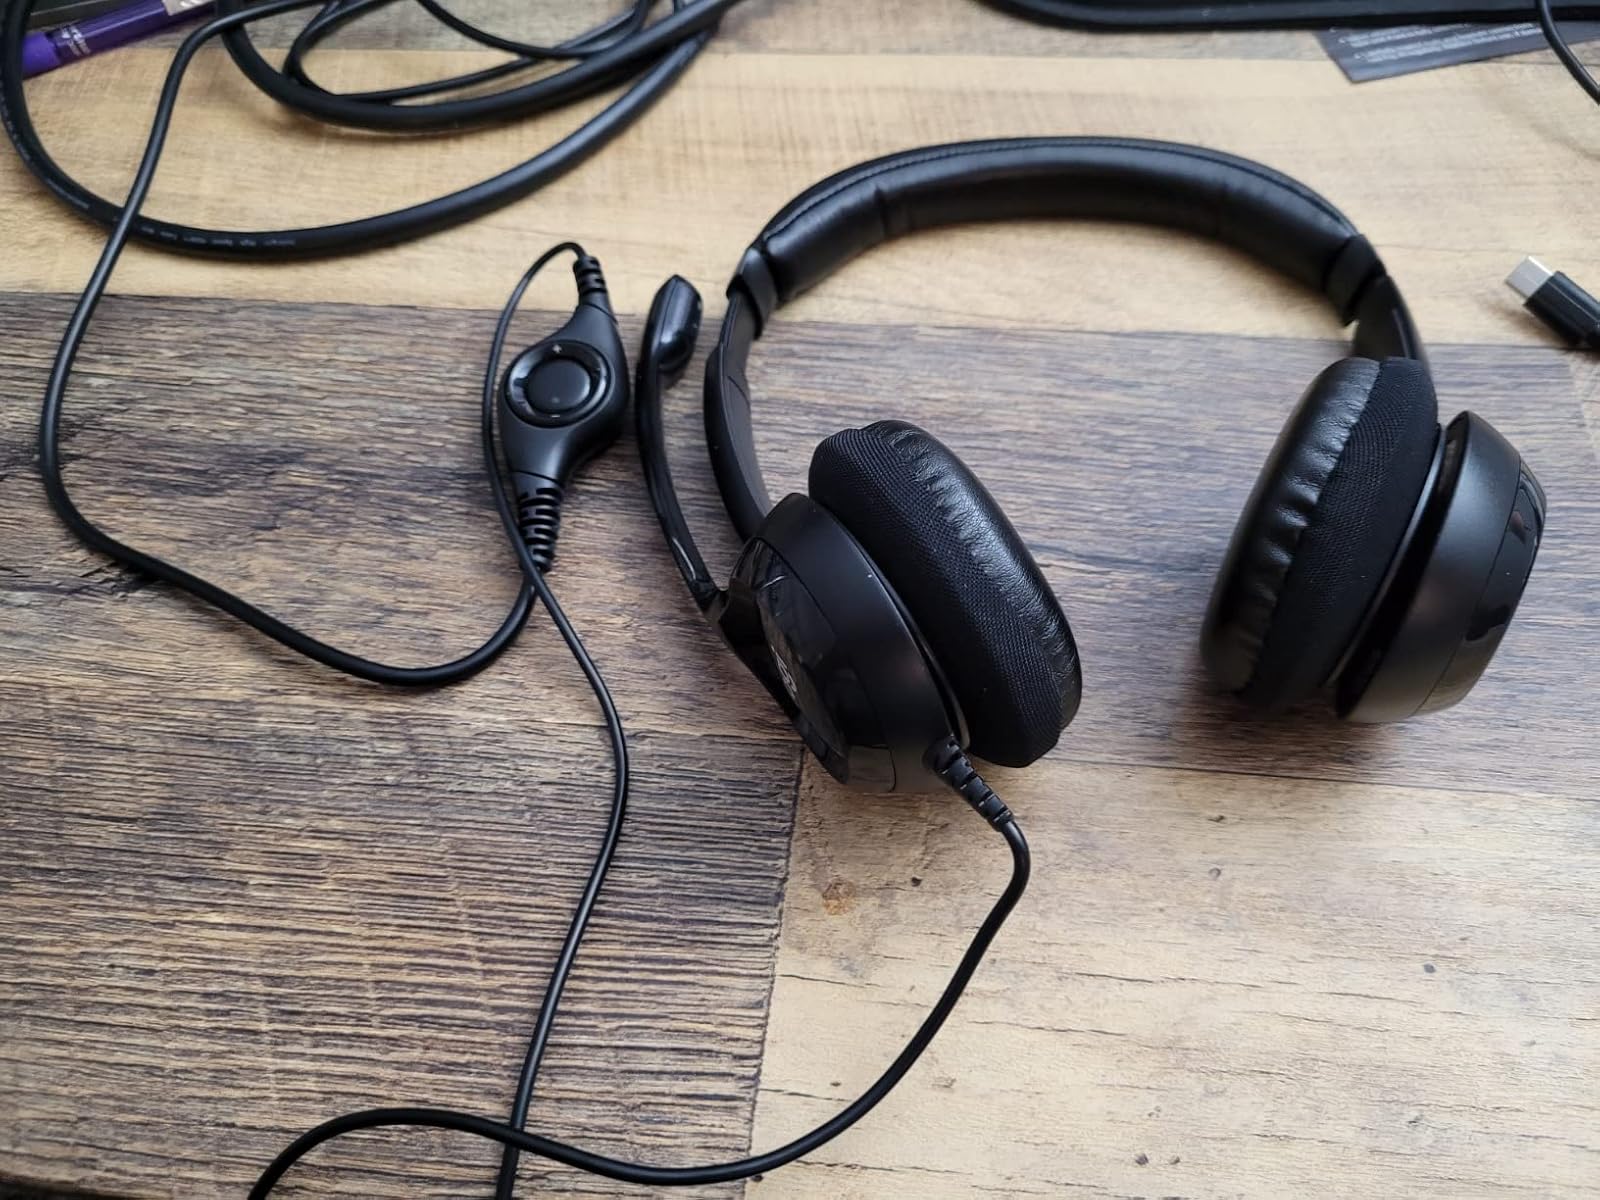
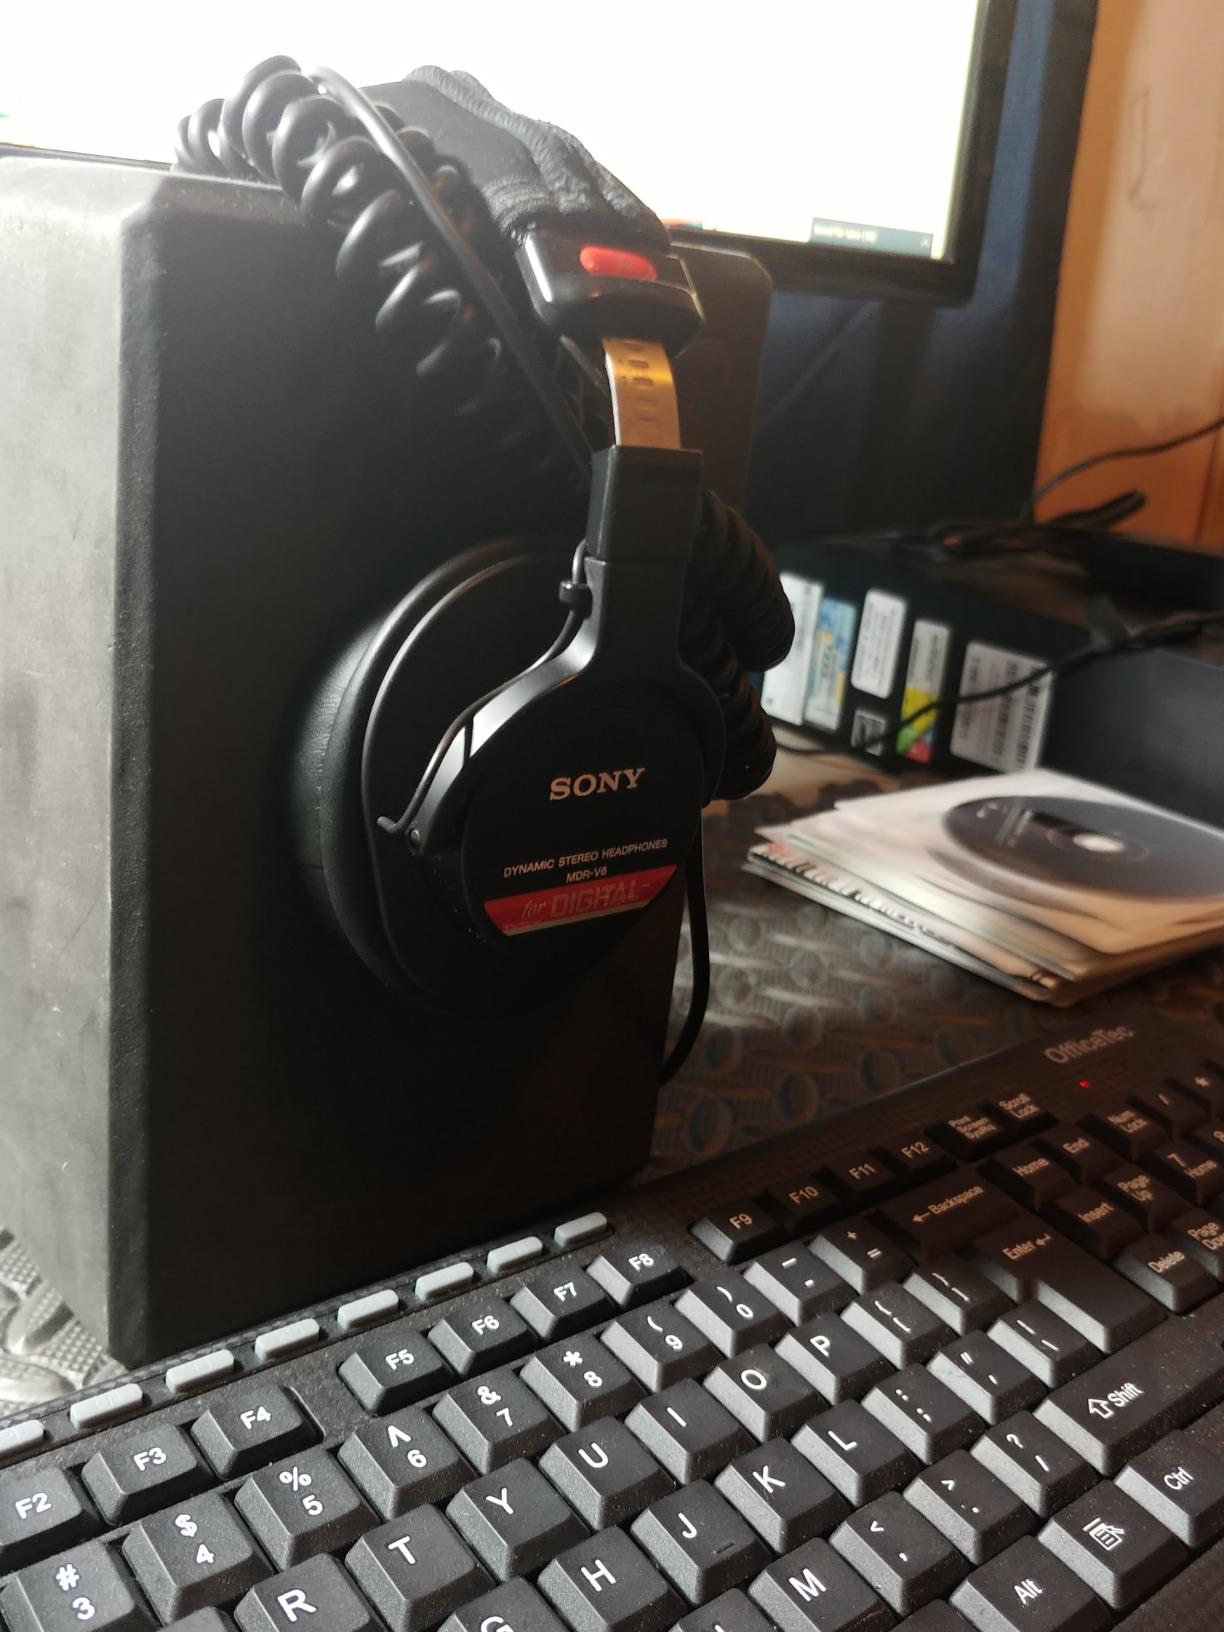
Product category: headphones
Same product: no